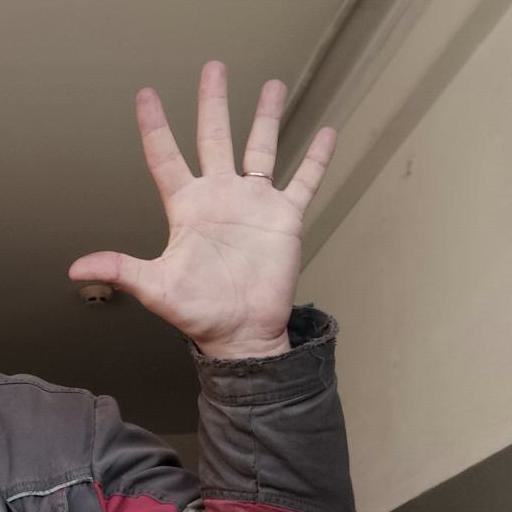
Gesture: palm